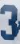
Number: 3